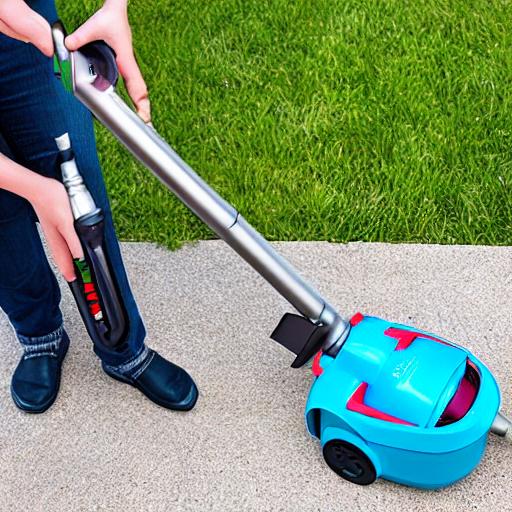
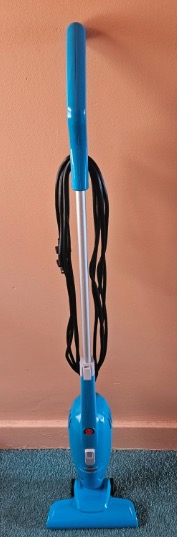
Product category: items_vacuum
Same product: no